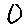
Label: 0